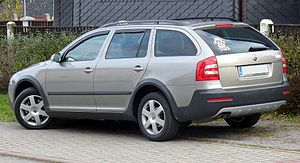
Škoda Octavia II / Octavia Scout
Bagfra
Škoda Octavia II var den anden generation af Škoda Octavia, introduceret i juni 2004. Bilen var baseret på Volkswagen-koncernens PQ35-platform, som også blev benyttet til Audi A3, SEAT León og SEAT Altea såvel som Volkswagen Golf V, Volkswagen Golf VI, Volkswagen Golf Plus og Volkswagen Touran.